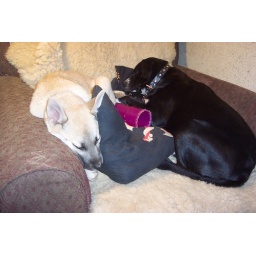
the girls in Lucie chair